Irish orthography

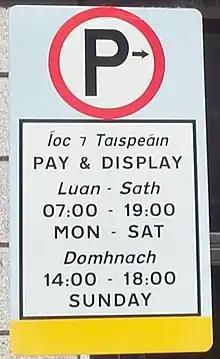
("Pay & Display") sign in Dublin with the Tironian "et" for "and".

Irish punctuation is similar to English. An apparent exception is the Tironian et which abbreviates the word "and", like the ampersand abbreviates "and" in English. It is generally substituted by a seven in texts.